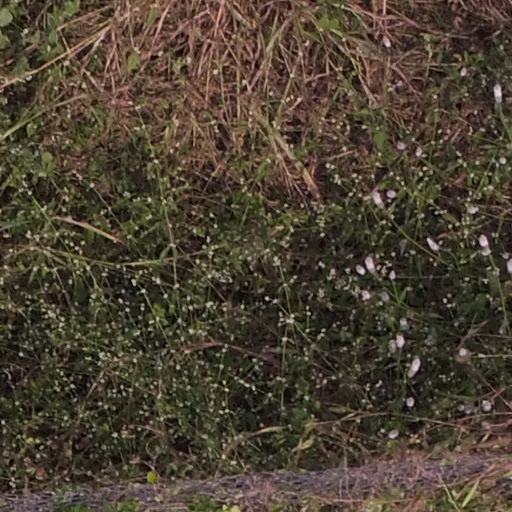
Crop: maize; corn